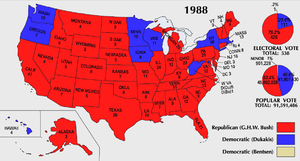
À chaque élection présidentielle, dans chaque État des États-Unis, des grands électeurs sont nommés en fonction du résultat au suffrage universel. Ces grands électeurs, qui forment le Collège électoral des États-Unis d'Amérique, votent ensuite pour le président des États-Unis. Dans la plupart des États, le candidat à la présidentielle qui obtient le plus de voix remporte la totalité des grands électeurs de l'État. Cependant, dans certains États, tout ou partie des grands électeurs peut être réparti de façon proportionnelle : par exemple, dans le Maine en 2016, Clinton a obtenu 47,9 % et Trump 45,2 %, la première remportant ainsi 3 grands électeurs contre 1 pour le second candidat. Si le vote du Collège électoral ne parvient pas à dégager un candidat majoritaire, l'élection est décidée par la Chambre des représentants.